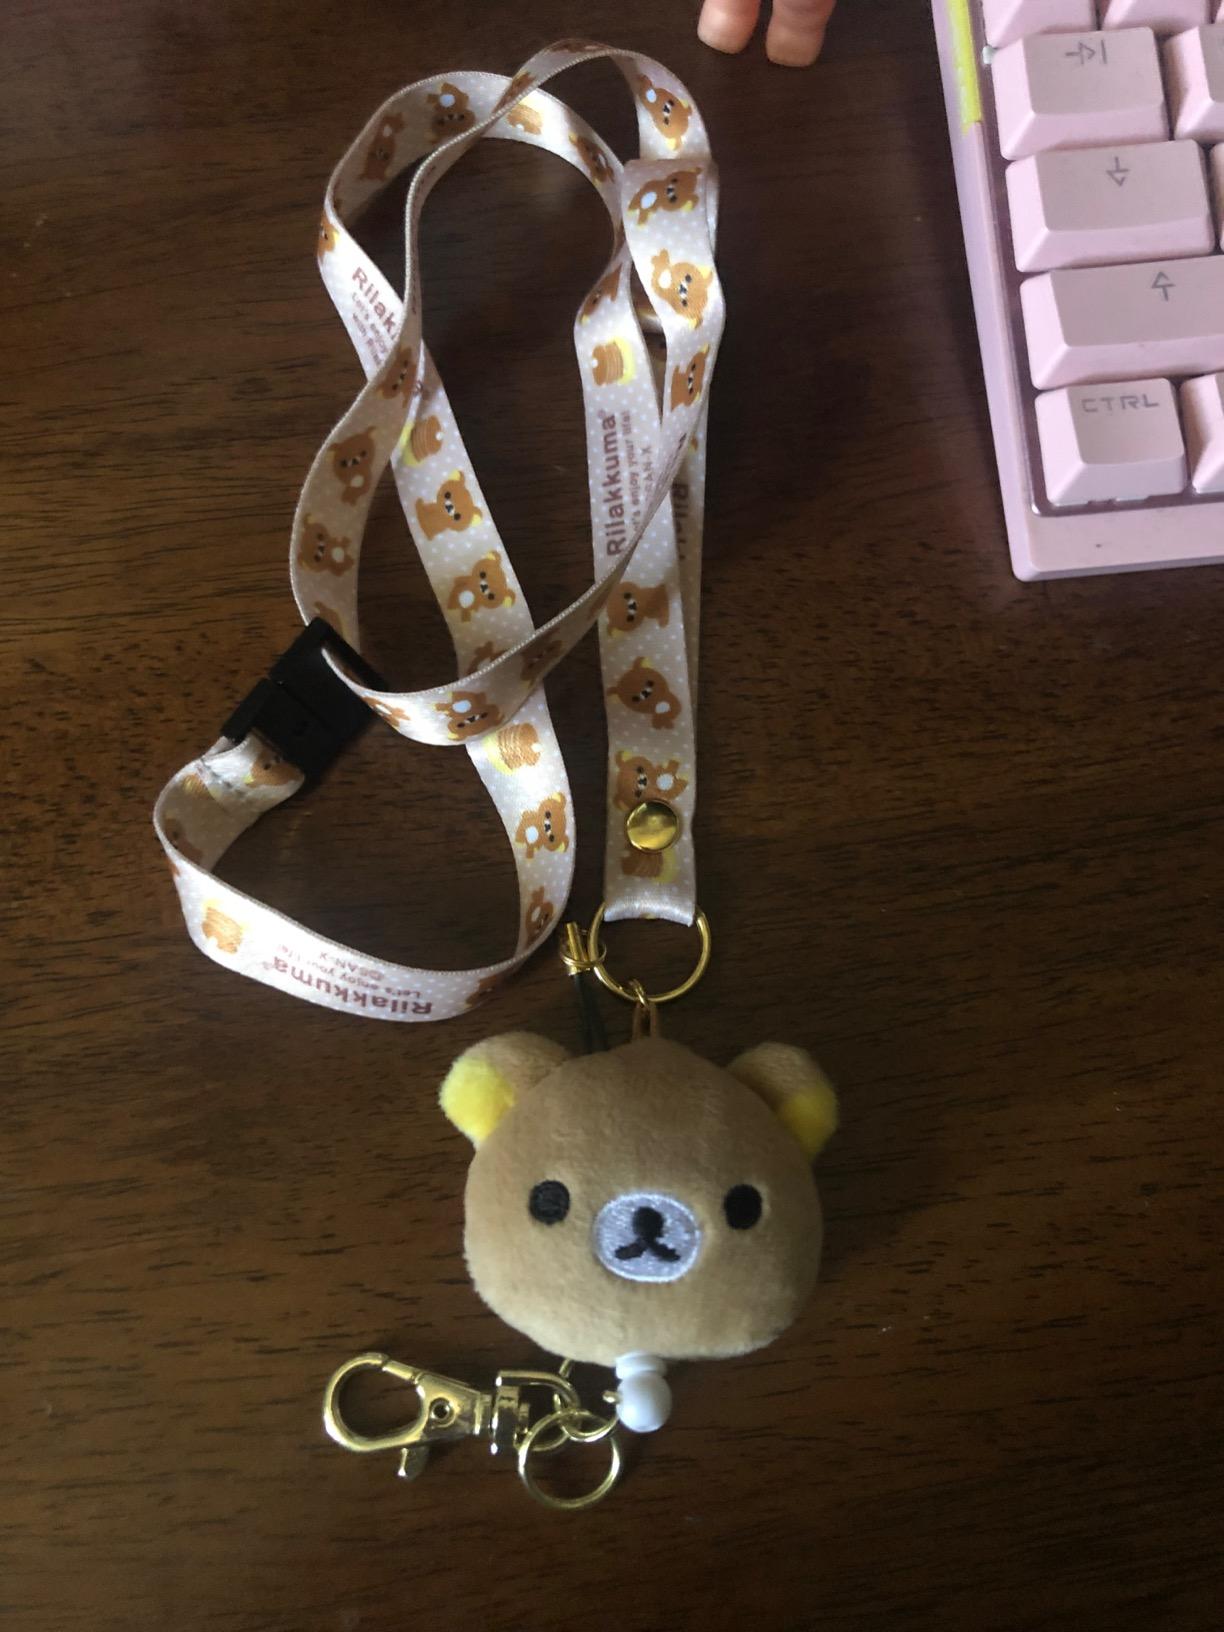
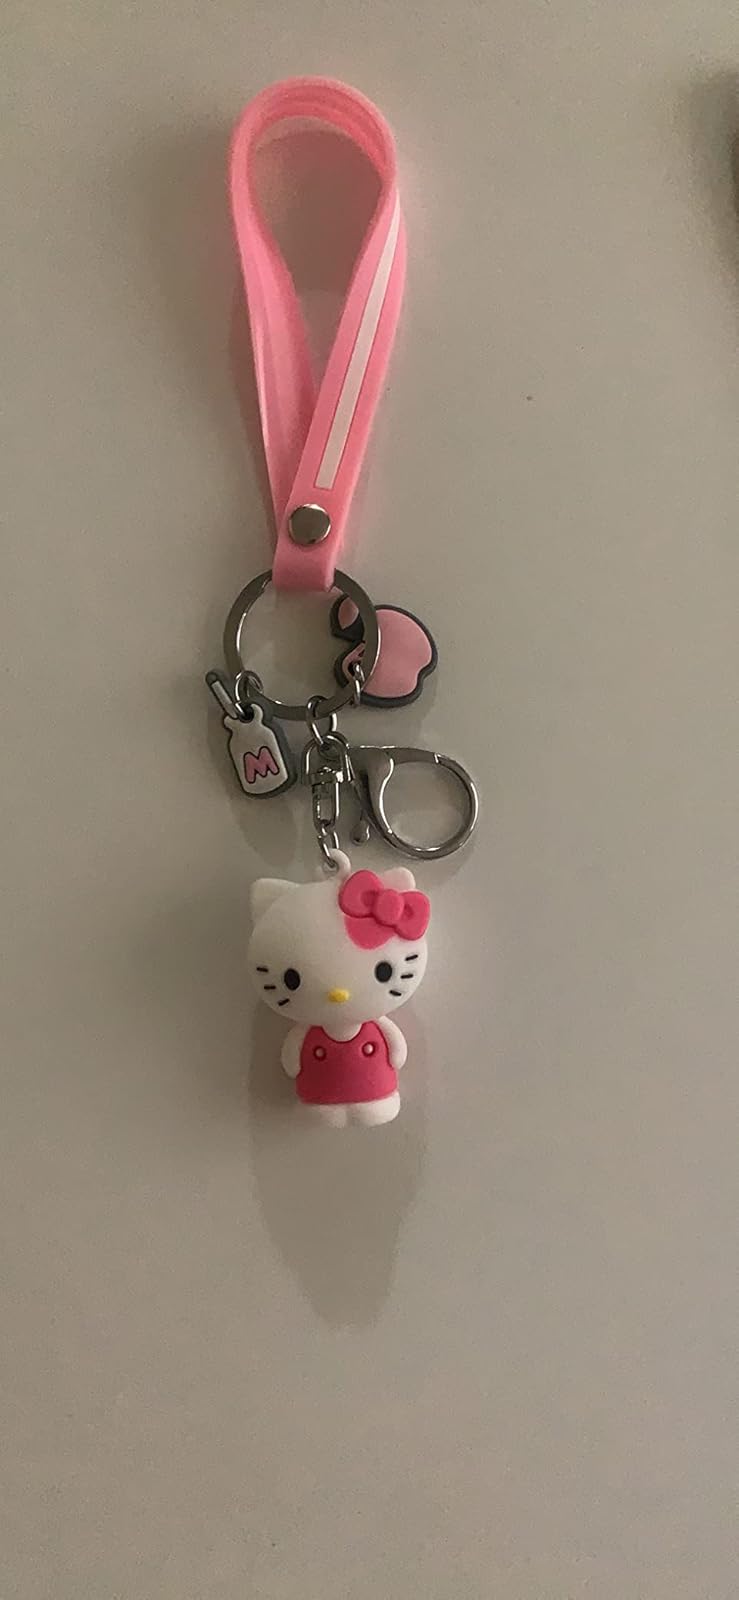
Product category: accessories_keychain
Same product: no